Laurie Anderson

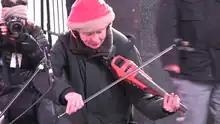
Anderson performing outdoors at Times Square in New York City, 2016

In 2005, her exhibition "The Waters Reglitterized" opened at the Sean Kelly Gallery in New York City. According to the press release by Sean Kelly, the work is a diary of dreams and their literal recreation as works of art. This work uses the language of dreams to investigate the dream itself. The resulting pieces include drawings, prints, and high-definition video. The installation ran until October 22, 2005.